Stanisław Feliksiak

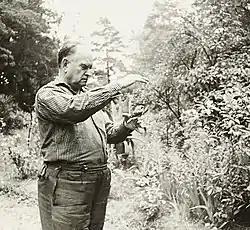
Stanisław Feliksiak; from the collection of the Museum and Institute of Zoology of the Polish Academy of Sciences

Feliksiak was born in Łódź to Jan and Anna née Krauze. After graduating from the University of Warsaw in 1930 he spent some time in Canada studying the aquatic fauna of Nova Scotia and Newfoundland. He then worked as an assistant in the molluscs section of the Zoological Museum in Warsaw from 1929 to the end of the war. During the war, he gave lectures in the underground "Flying University" and participated in the Warsaw Uprising in Czerniaków. After the war he was involved with Stanisław Lorentz and the Committee for the Evacuation of Cultural Property of Warsaw, helping recover specimens and material stolen from the Museum and taken to Germany by the Nazis. He became head of the invertebrates section in 1945 and director in 1947 for the museum. His research included malacology, biogeography, and developmental biology. He edited the journal "Memorabilia Zoologica" (1958-1977) and contributed to biology textbooks, many of which, under Stalinist pressure did not include Mendelian genetics and instead promoted a view forwarded by Michurin and Lysenko.